William Holland (stained glass maker)

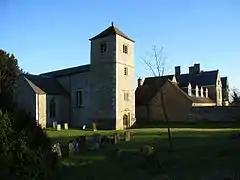
Church And Priory Chetwode

William's son, Thomas followed in his father’s footsteps, and along with William’s nephew, Frank Holt (1843–1928), continued the firm after William’s retirement in 1873, then known as Holland & Holt.